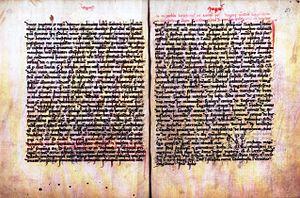
Cette page concerne l'année 1180 du calendrier julien.